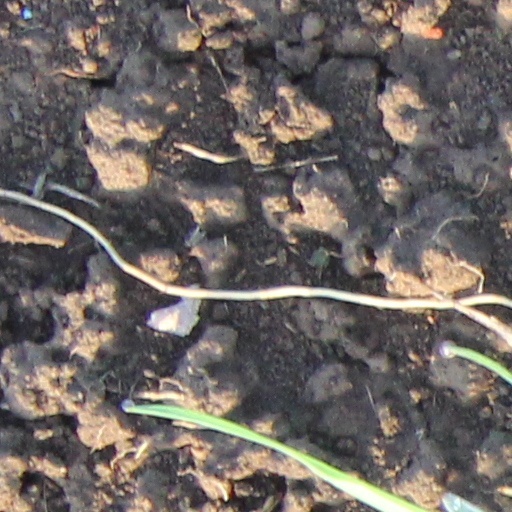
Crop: wheat